Louis Thollon

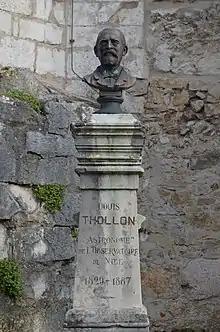

He was born in Ambronay, France. Beginning in 1881, Thollon joined the staff of the new Nice Observatory where he undertook a long-term observation program of the Sun using a spectroscope of his own design. In the process, he recorded a solar spectrum consisting of 3,000 absorption lines in the optical band.